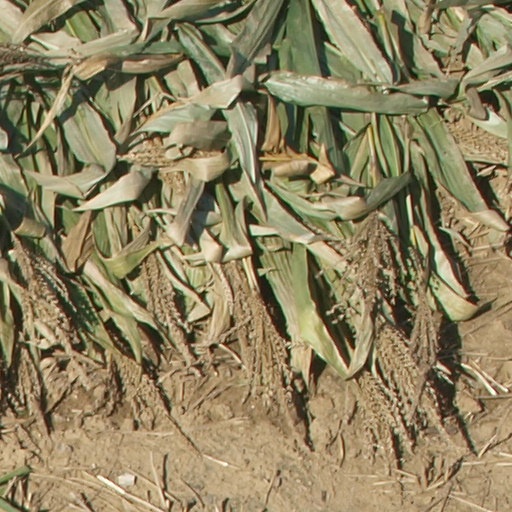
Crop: maize; corn